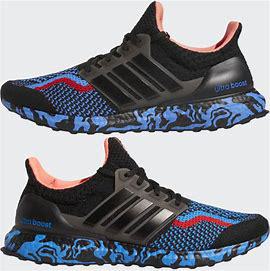
Brand: Adidas
Model: Ultraboost 5 DNA